Alex Mowatt

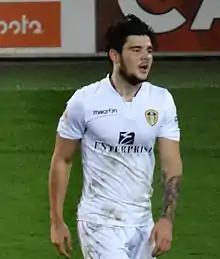
Mowatt playing for Leeds United in 2014

Alex James Mowatt (born 13 February 1995) is an English professional footballer who plays as a midfielder for club West Bromwich Albion.